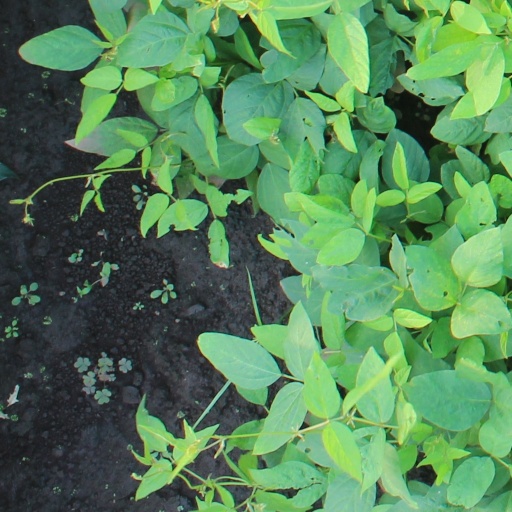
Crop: soybean